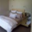
Label: bed